Congo Free State

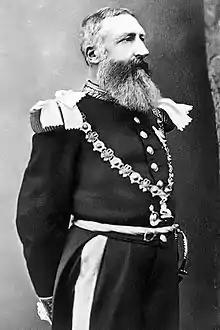
Leopold II, King of the Belgians and owner of the Congo Free State from 1885 to 1908

In 1876, Leopold II of Belgium hosted the Brussels Geographic Conference, inviting famous explorers, philanthropists, and members of geographic societies to stir up interest in a "humanitarian" endeavour for Europeans in central Africa to "improve" and "civilize" the lives of the indigenous peoples. At the conference, Leopold organized the International African Association with the cooperation of European and American explorers and the support of several European governments, and was himself elected chairman. Leopold used the association to promote plans to seize independent central Africa under this philanthropic guise.